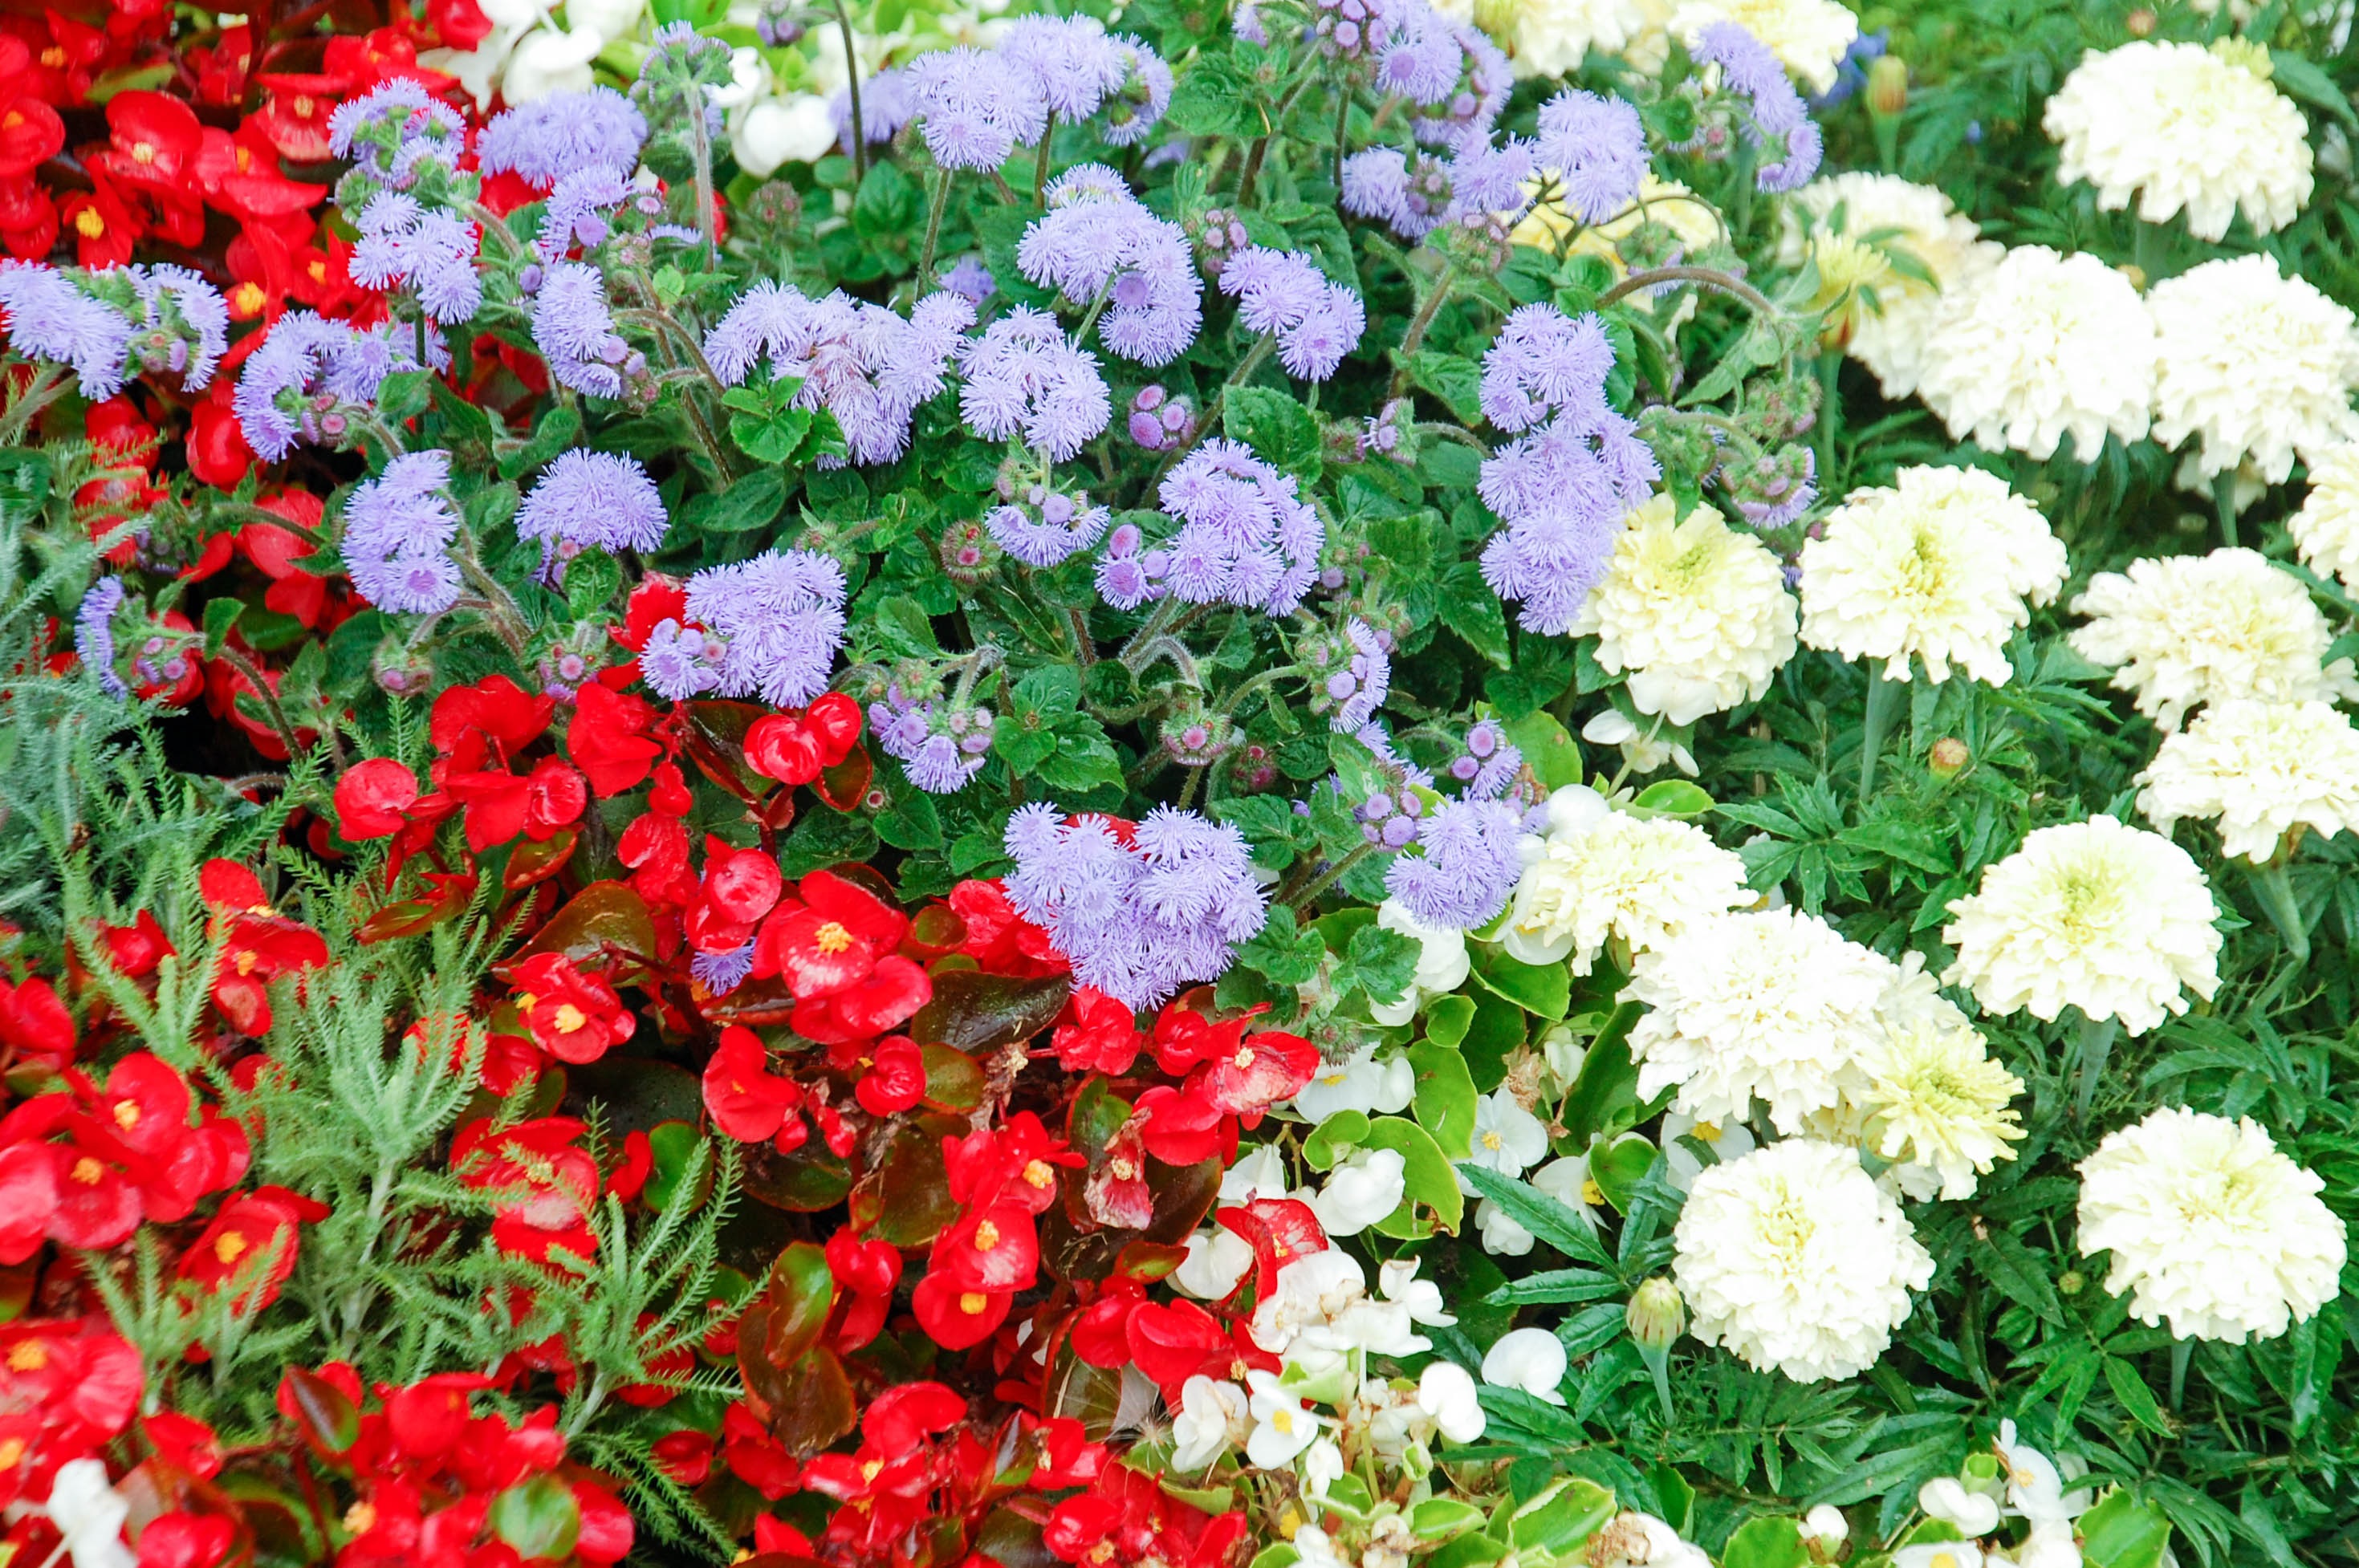
nature, grass, plant, white, plastic, flower, isolated, summer, spring, green, herb, color, blue, colorful, yellow, pink, jewelry, flowers, cheerful, roses, decorative, shrub, carnation, floristry, dianthus, chamomile, flowering plant, annual plant, land plant, pink family, daylight saving time